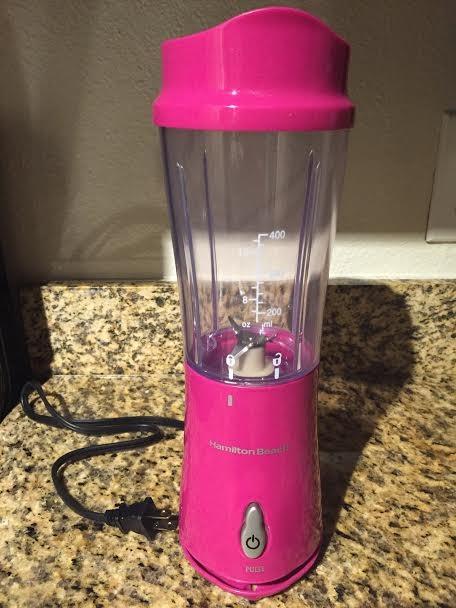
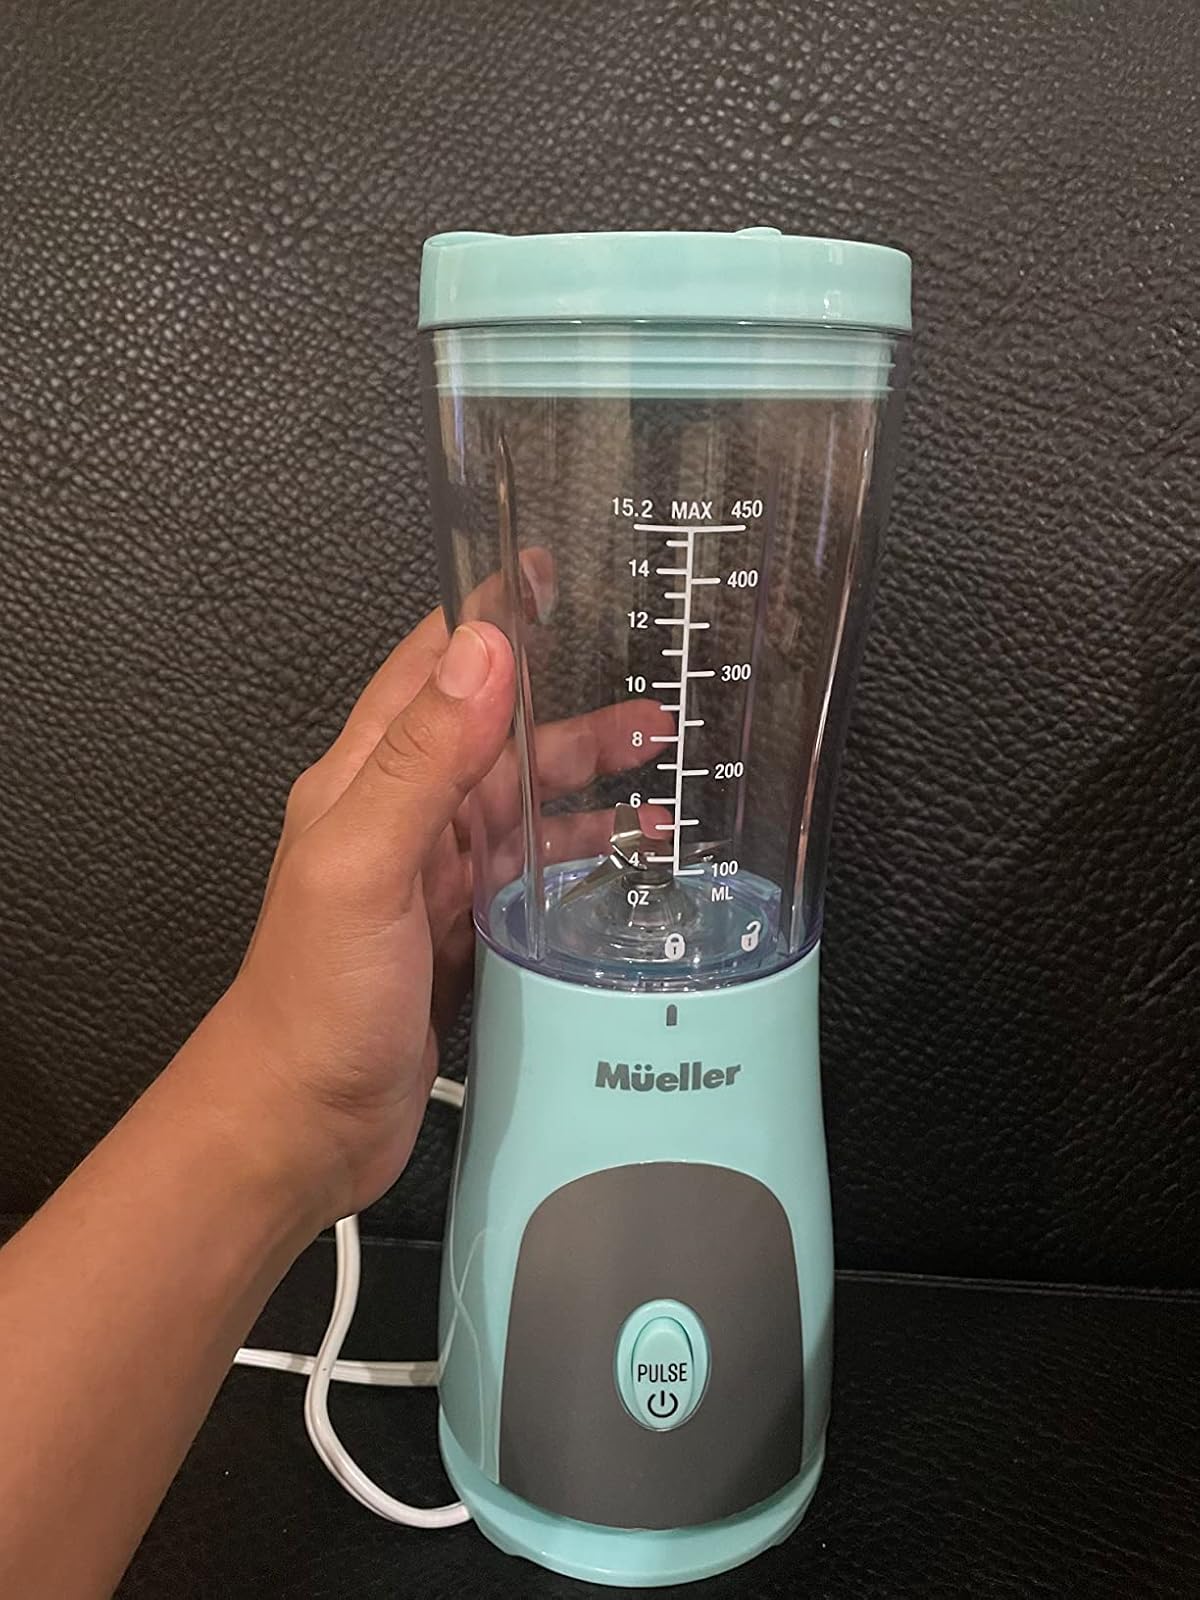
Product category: items_blender
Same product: no